Pater familias

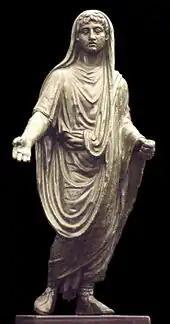
Bronze genius depicted as "pater familias" (1st century AD)

The domestic responsibilities of the "pater familias" included his priestly duties ("sacra familiae") to his "household gods" (the Lares and Penates) and the ancestral gods of his own "gens". The latter were represented by the di parentes as ancestral shades of the departed, and by the genius cult. "Genius" has been interpreted as the essential, heritable spirit (or divine essence, or soul) and generative power that suffused the "gens" and each of its members. As the singular, lawful head of a family derived from a gens, the "pater familias" embodied and expressed its "genius" through his pious fulfillment of ancestral obligations. The "pater familias" was therefore owed a reciprocal duty of "genius" cult by his entire "familia". He in his turn conferred "genius" and the duty of "sacra familiae" to his children—whether by blood or by adoption.